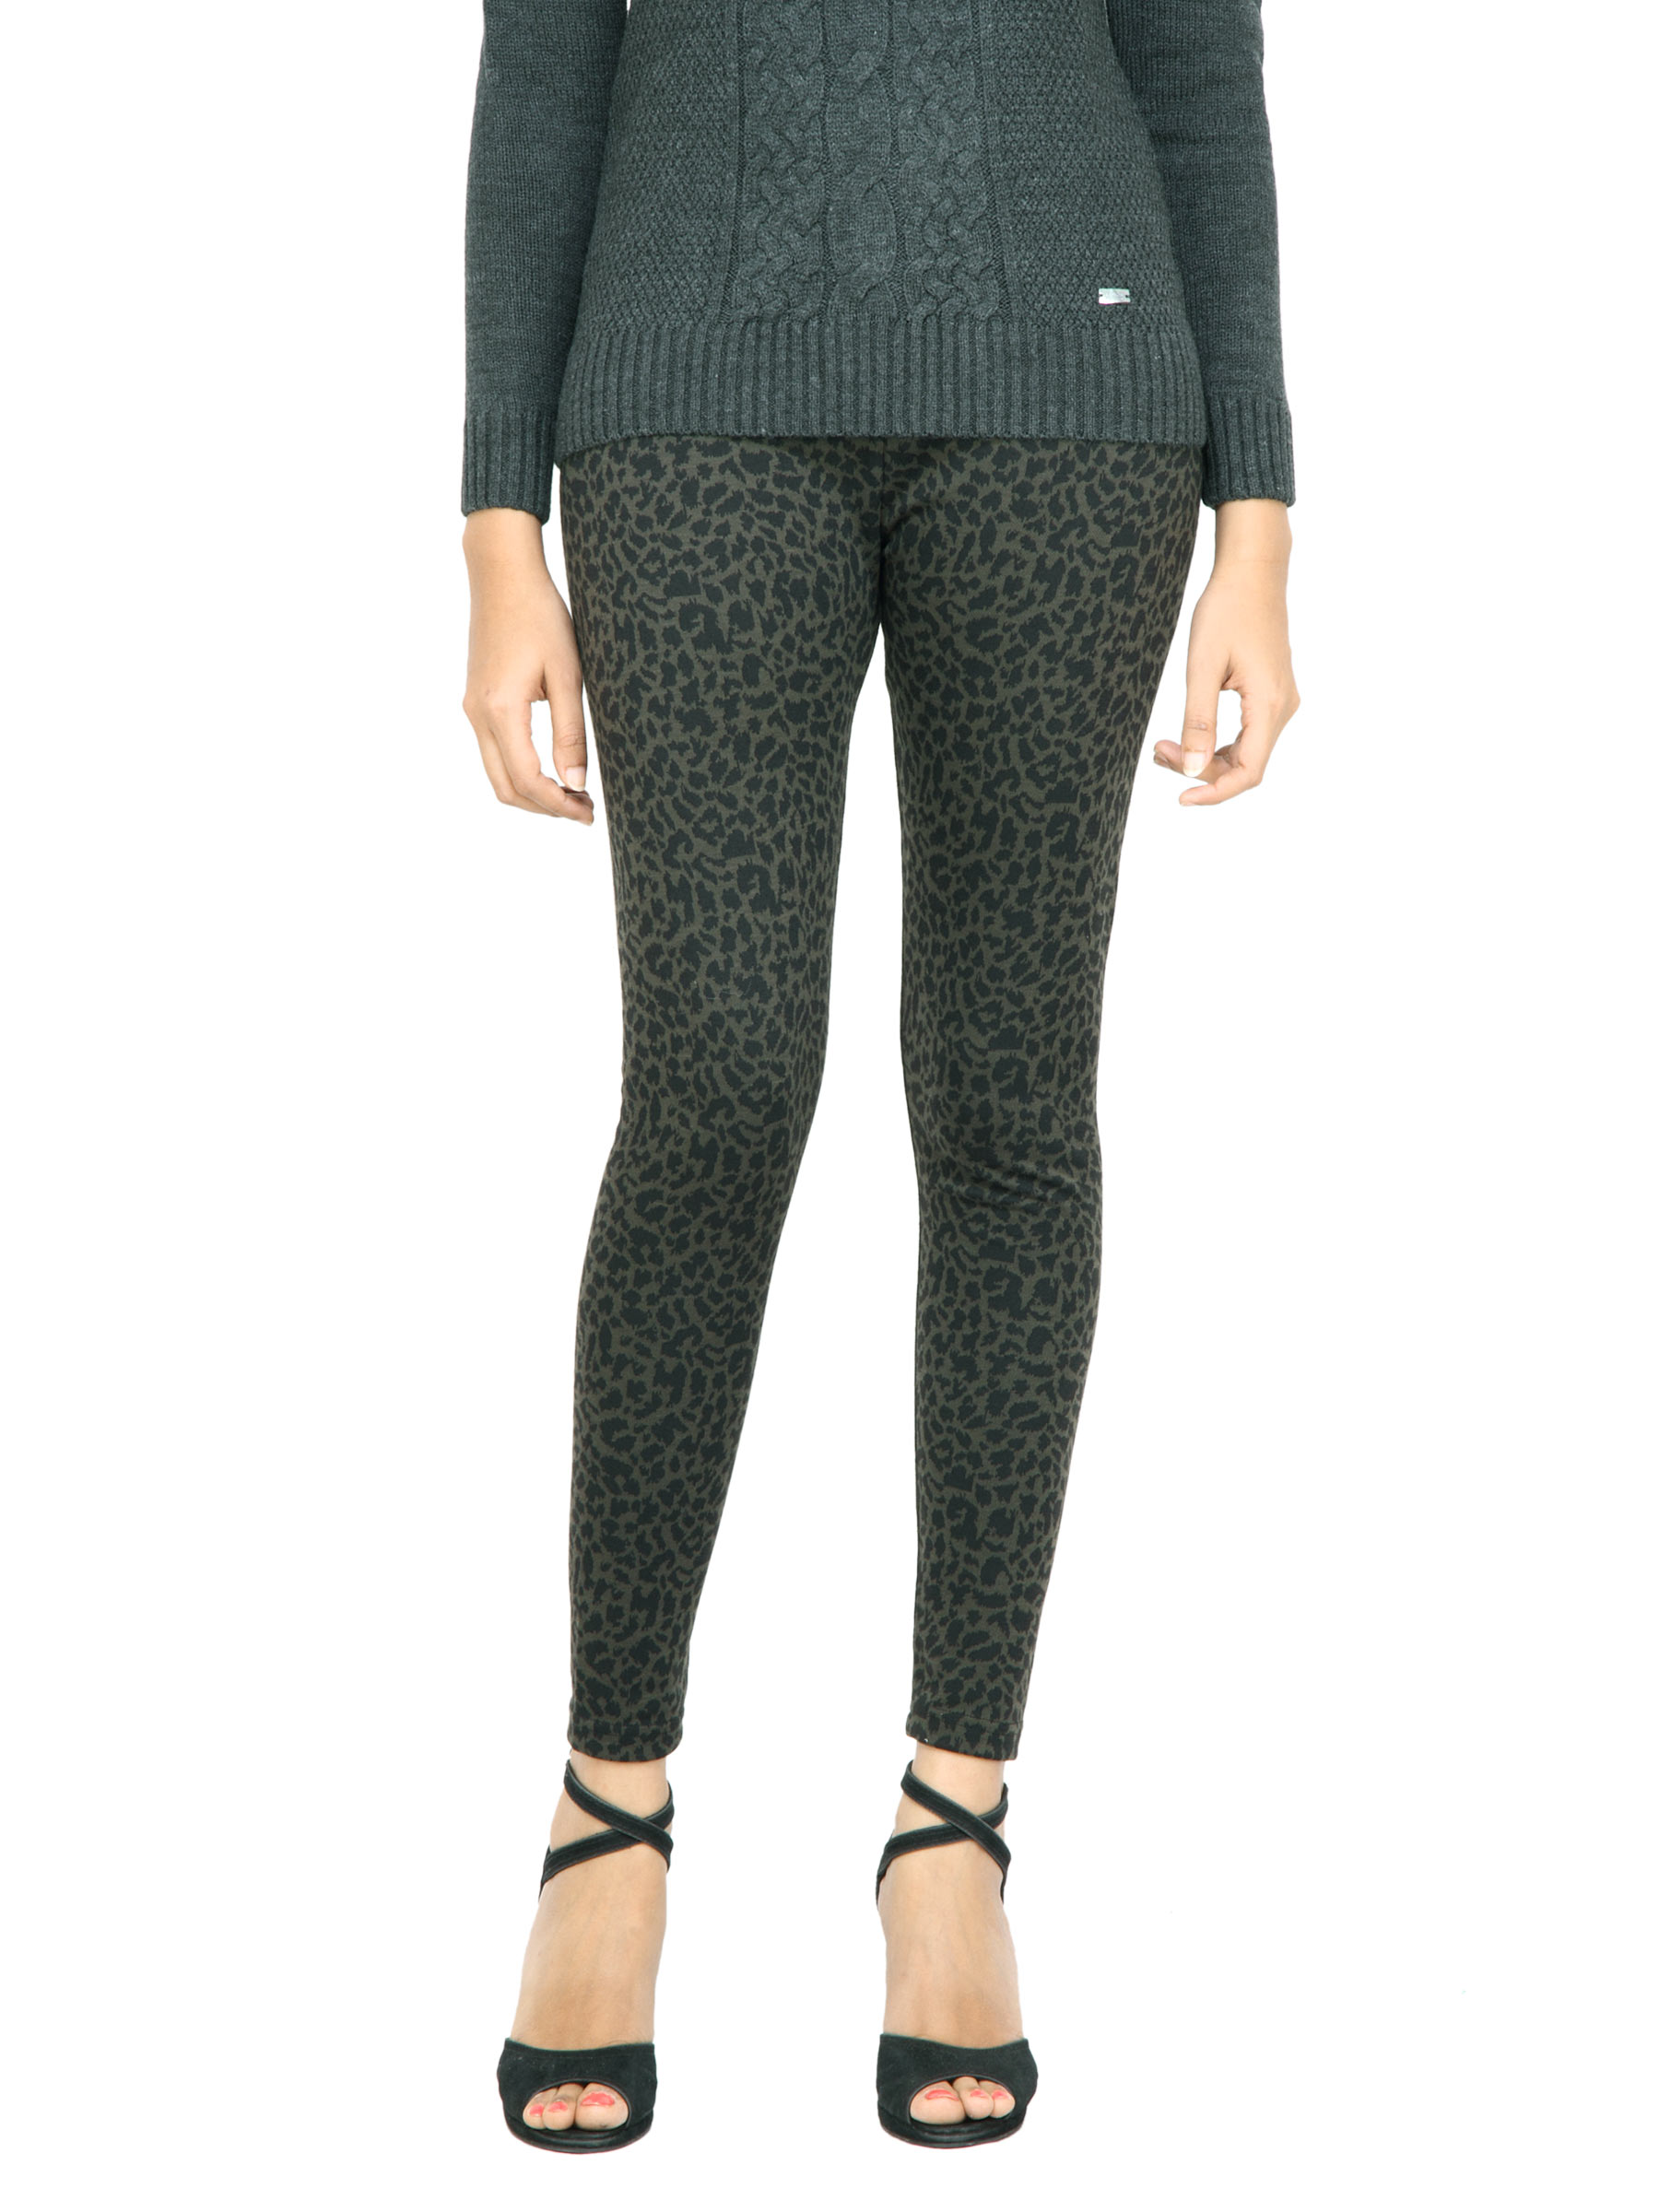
Arrow Woman Black Printed Jeggings
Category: Apparel / Bottomwear / Leggings
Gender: Women
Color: Black
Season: Fall 2011
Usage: Casual